Tally Hall (soccer)

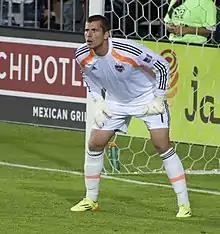
Tally Hall playing for the Dynamo against the San Jose Earthquakes in 2014.

Hall enjoyed another successful season in 2012, setting the Dynamo record for shutouts in a season with 12. He appeared in 33 of the 34 regular season games, getting a rest in the season finale. Hall helped Houston finish 5th in the Eastern Conference and qualify for the playoffs. Hall again played every minute of the playoffs as he kept 1 shutout in 6 appearances. Houston returned to the MLS Cup final and faced off with the Galaxy in a rematch of the previous final. This time the Dynamo lost by a score of 3–1.